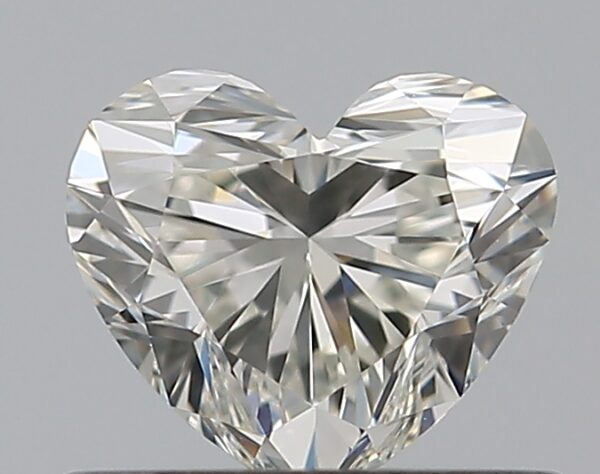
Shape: heart
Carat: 0.5
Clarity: VVS2
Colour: J
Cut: EX
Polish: EX
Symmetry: VG
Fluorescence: N
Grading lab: GIA
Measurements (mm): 4.7 x 5.39 x 3.27